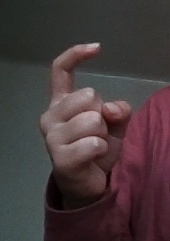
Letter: ra